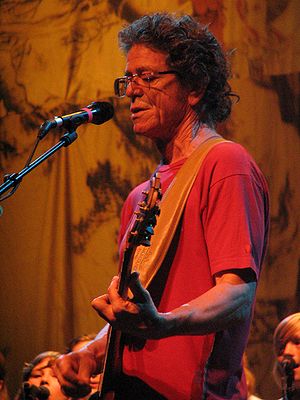
Lou Reed
"Lewis Allen ""Lou"" Reed var en amerikansk rock'n'roll sanger og sangskriver.